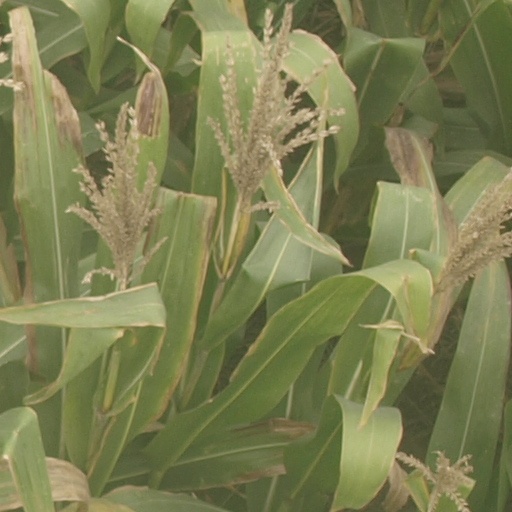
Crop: maize; corn